Macedonian phalanx

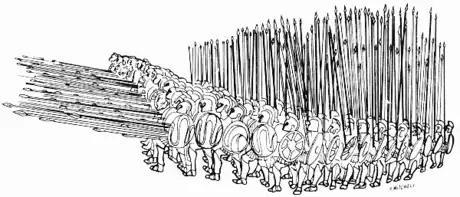
Drawing of a full 256-man phalanx formation

The Macedonian phalanx was an infantry formation developed by Philip II from the classical Greek phalanx, of which the main innovation was the use of the sarissa, a 6-metre pike. It was famously commanded by Philip's son Alexander the Great during his conquest of the Achaemenid Empire between 334 and 323 BC. The Macedonian phalanx model then spread throughout the Hellenistic world, where it became the standard battle formation for pitched battles. During the Macedonian Wars against the Roman Republic (214–148 BC), the phalanx appeared obsolete against the more manoeuvrable Roman legions.